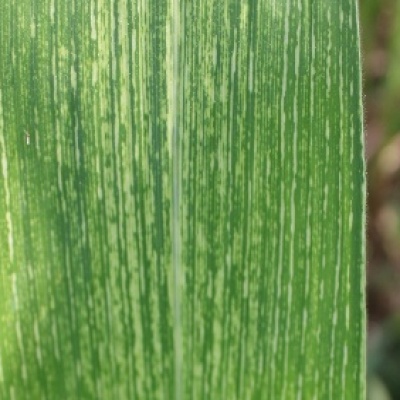
Label: Corn_(Maize)___Maize_Streak_Virus